Donyale Luna

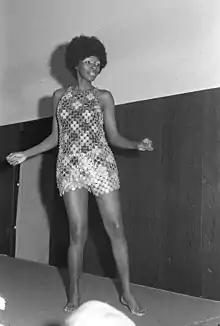

In 1964, working as a model for Paco Rabanne, Luna witnessed American journalists spitting in the face of Rabanne because his fashion show used only Black models.